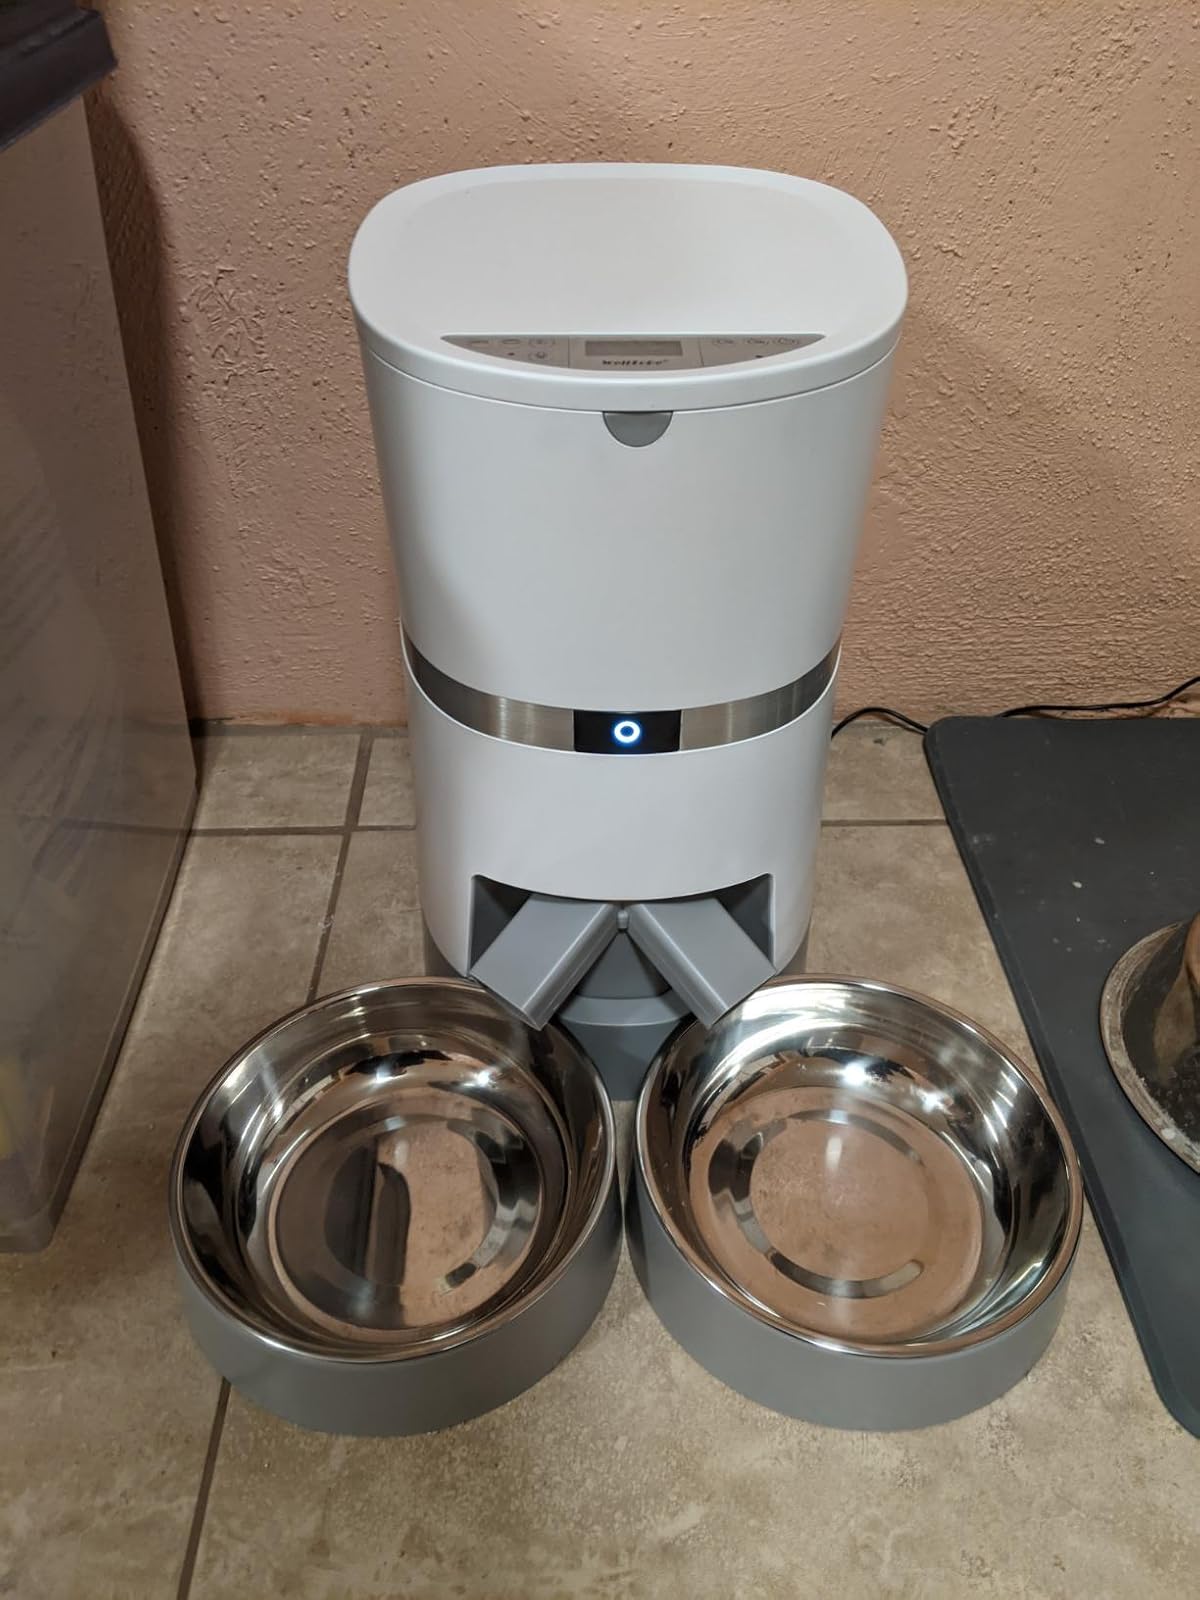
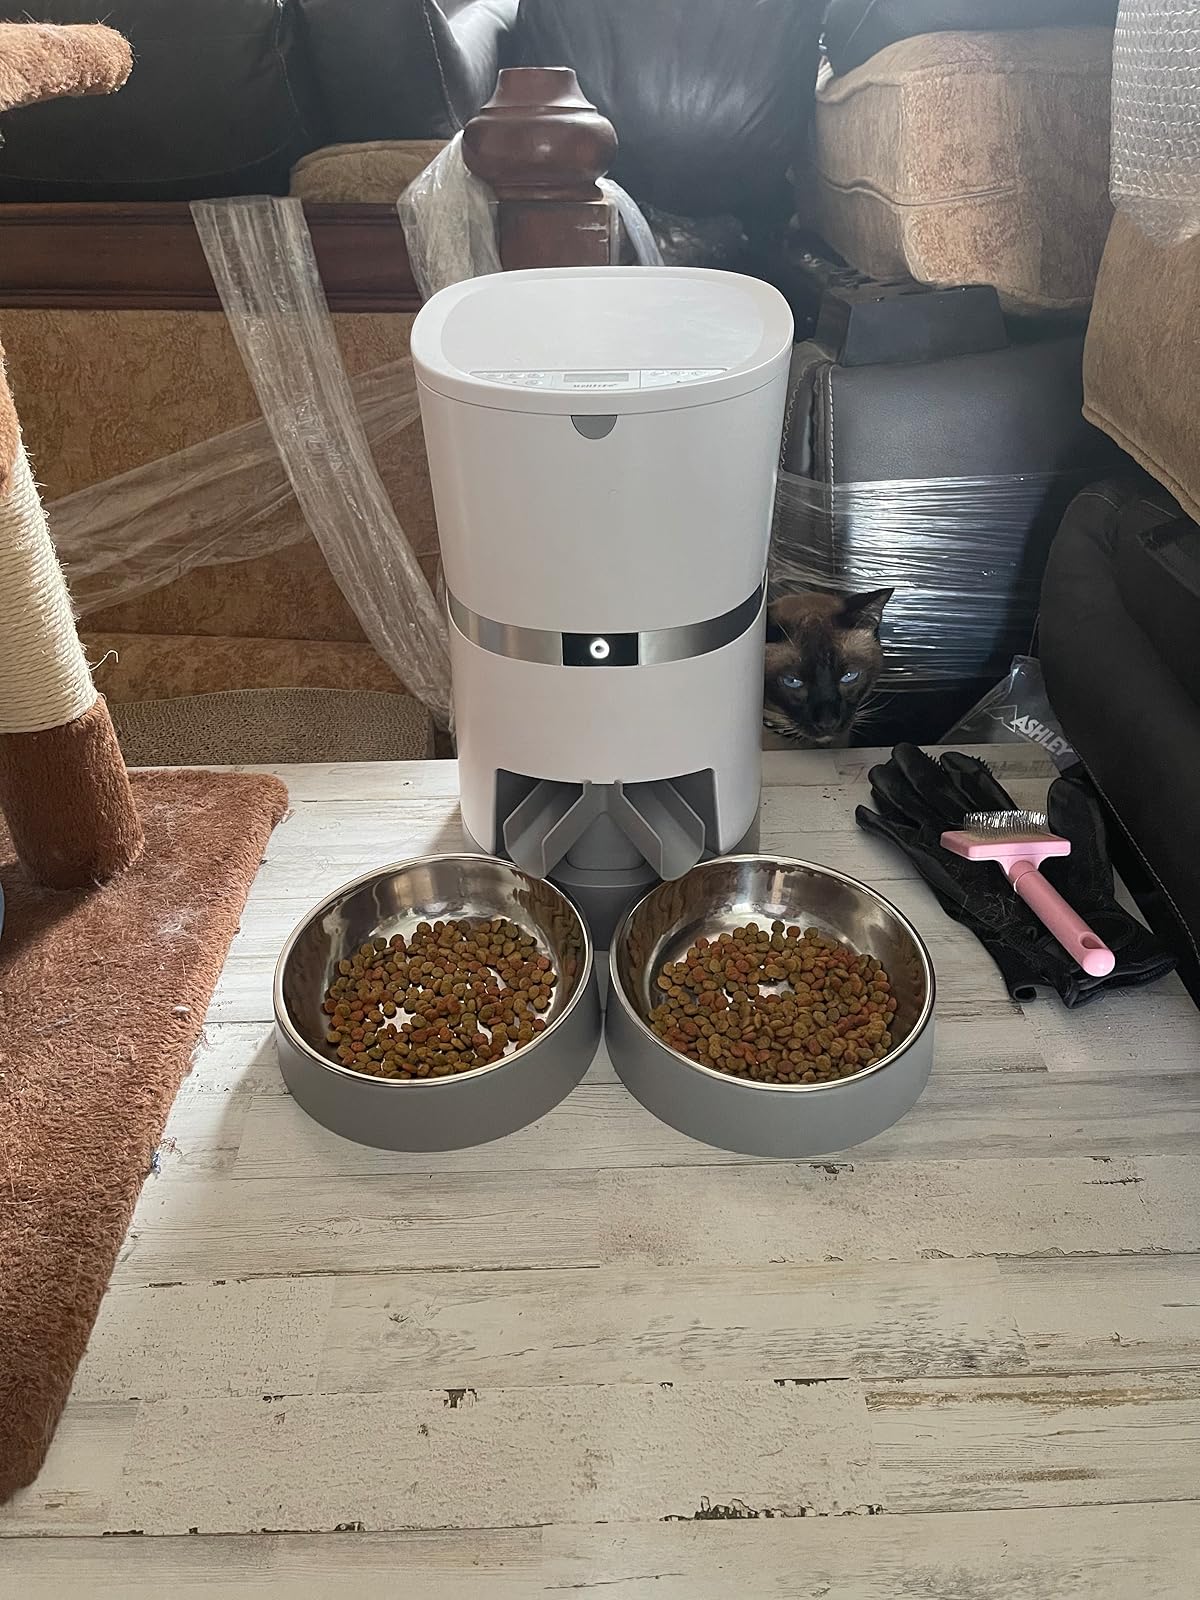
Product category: items_feeder
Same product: yes